Sami Yetik

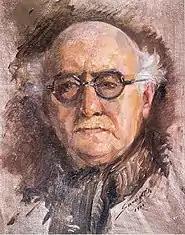
Self-portrait(date unknown)

Sami Yetik (1878, Istanbul – 1945, Istanbul) was a Turkish Impressionist painter; primarily of cityscapes and landscapes.